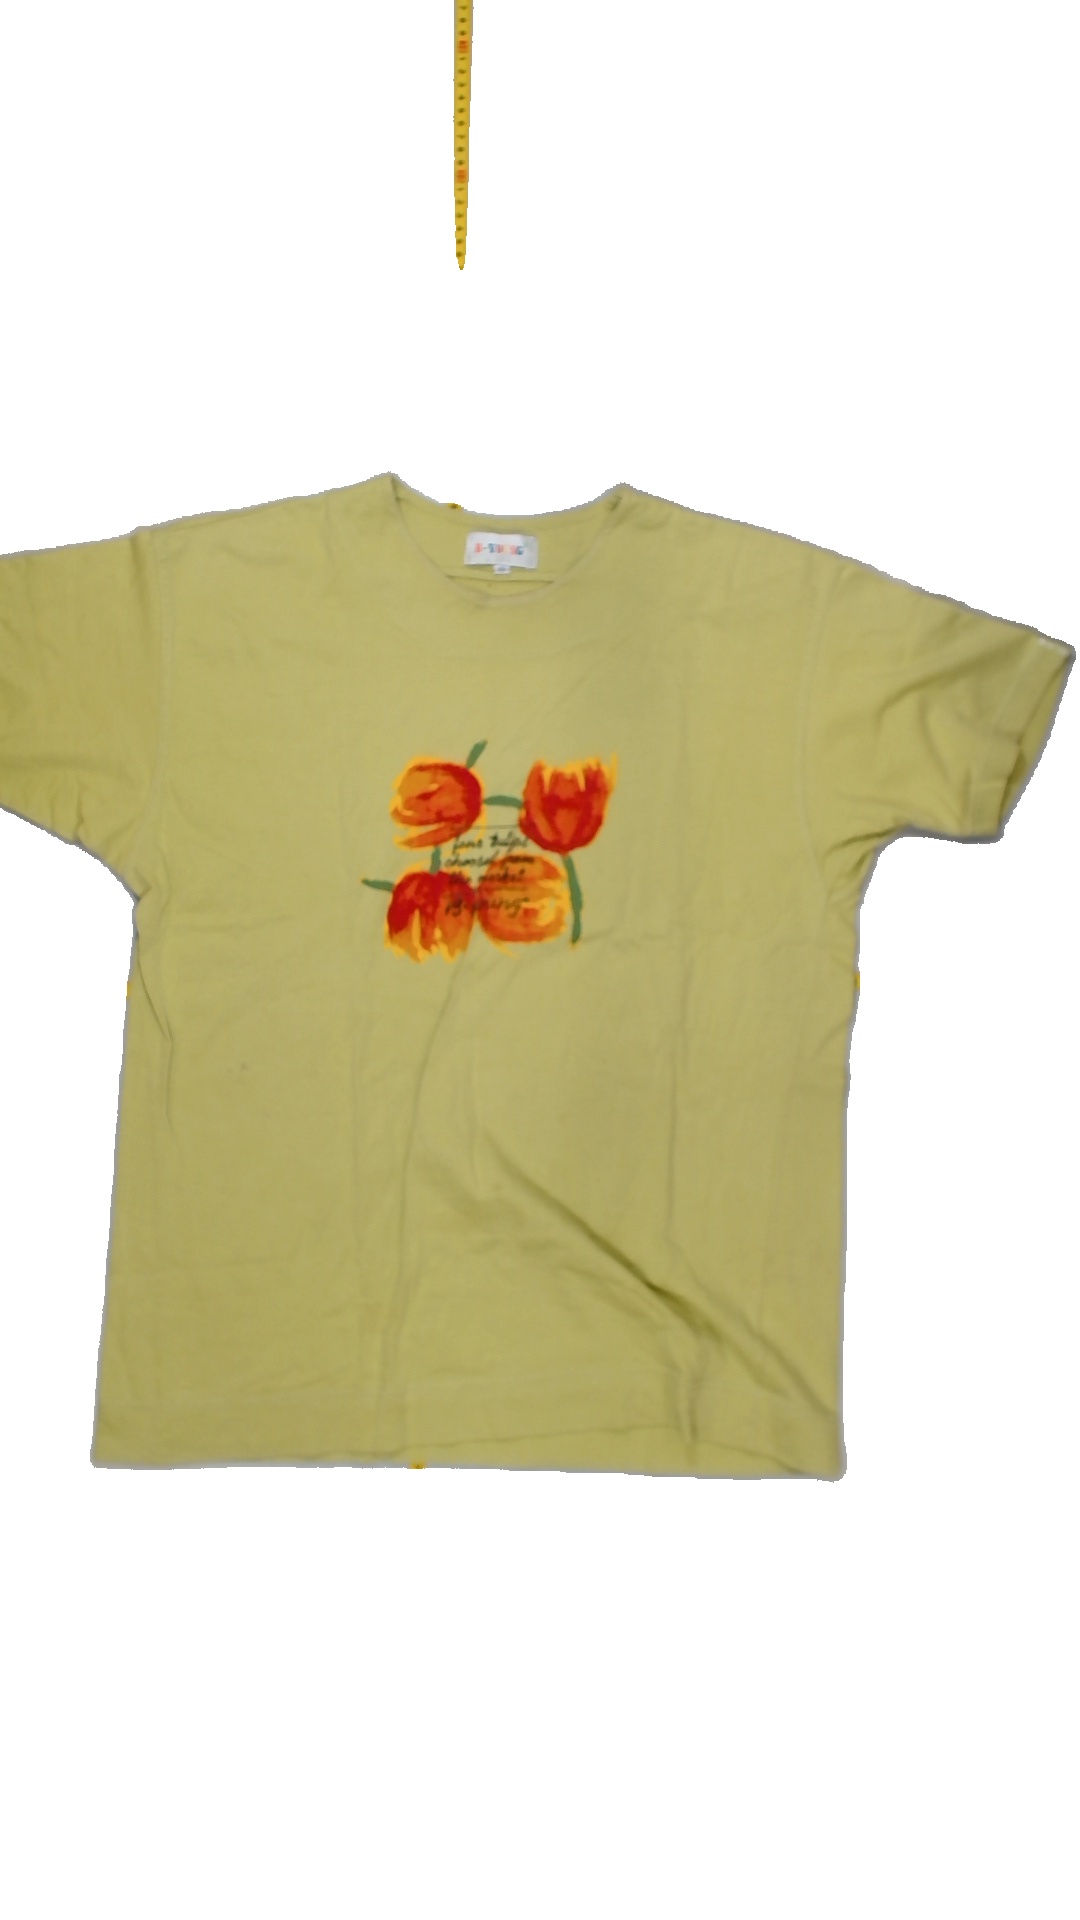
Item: T-shirt (Ladies)
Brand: Not Applicable
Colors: Multicolor
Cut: Oversize
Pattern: Floral print
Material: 100% cotton
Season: Spring
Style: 90s
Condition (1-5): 1
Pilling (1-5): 5
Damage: Crooked, sweat stain
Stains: Yes
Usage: Recycle
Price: <50